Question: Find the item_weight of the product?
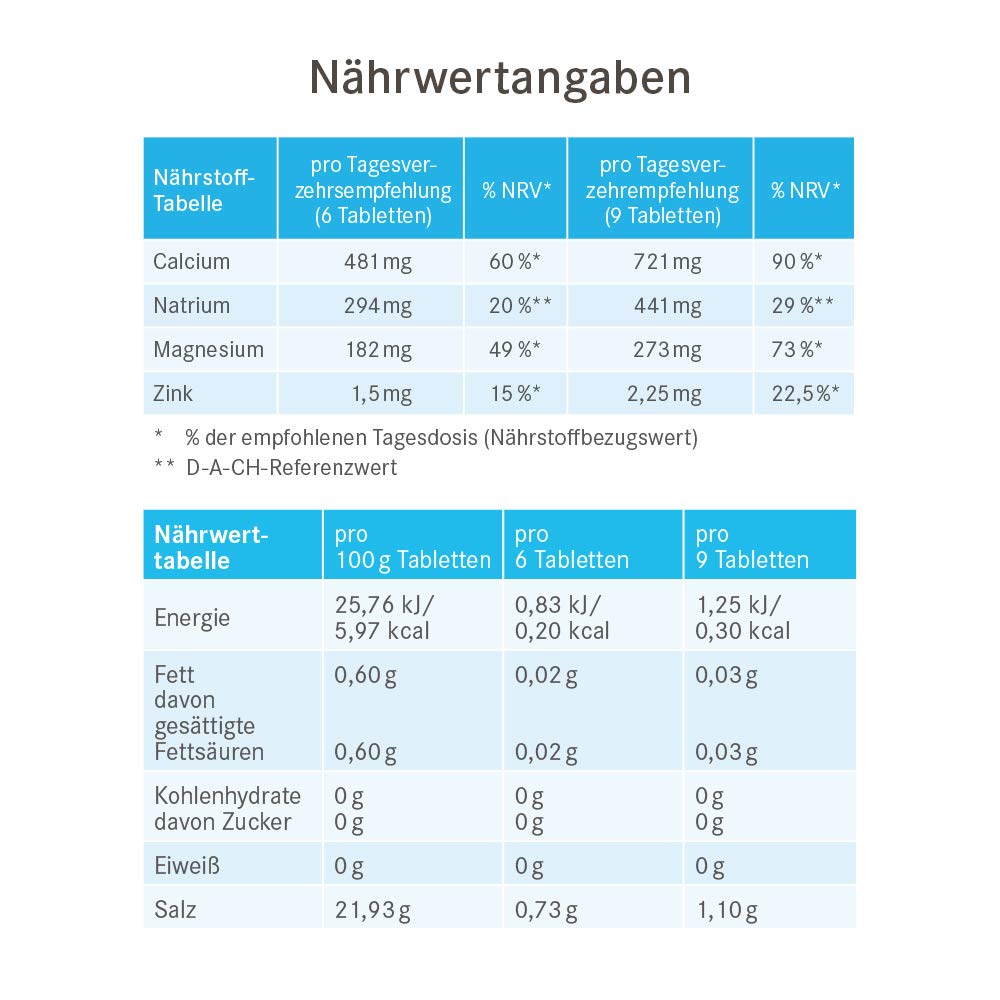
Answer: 100.0 gram